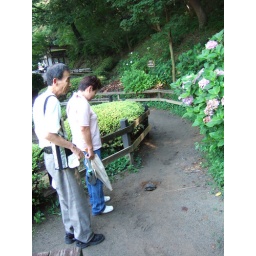
people fascinated by a turtle laying her eggs on a path. in the park by Yuko@s parents house